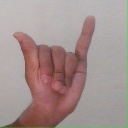
अक्षर: य